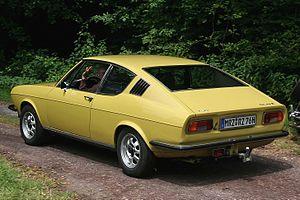
L'Audi 100 Coupé S est un coupé produit par Audi de 1970 à 1976. Il s'agit de la version coupé de la première génération de la Audi 100.